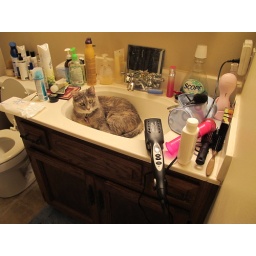
She just felt like walking in and getting in the sink while I was in the shower.